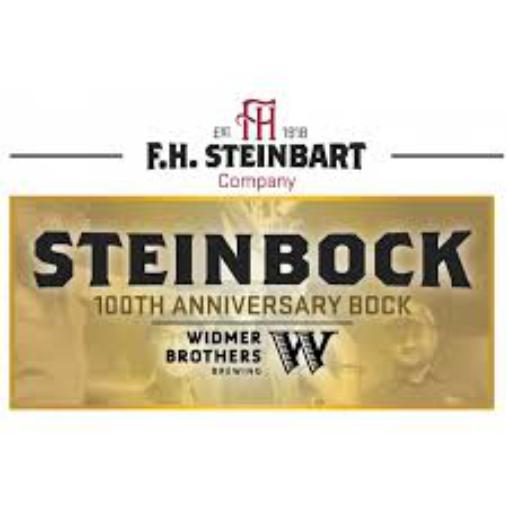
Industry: Food